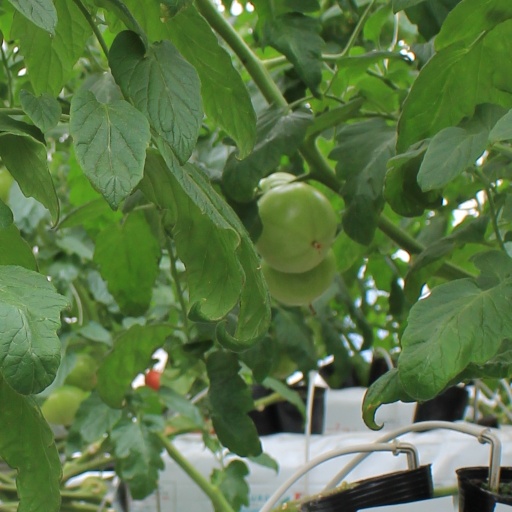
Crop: tomato